Tom Thomson

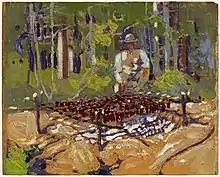
"The Poacher", Spring 1916. Sketch. Thomson Collection, Art Gallery of Ontario, Toronto

With MacCallum's year of financial support over, Thomson's financial future became uncertain. He briefly looked into applying for a position as a park ranger, but balked after seeing that it could take months for the application to go through. Instead, he considered working in an engraving shop over the winter. He made little effort to sell his paintings, preferring to give them away, though he brought in some money from the paintings he sold. In mid-November, he donated "In Algonquin Park" to an exhibition organized to raise money for the Canadian Patriotic Fund. It was sold to Marion Long for $50.